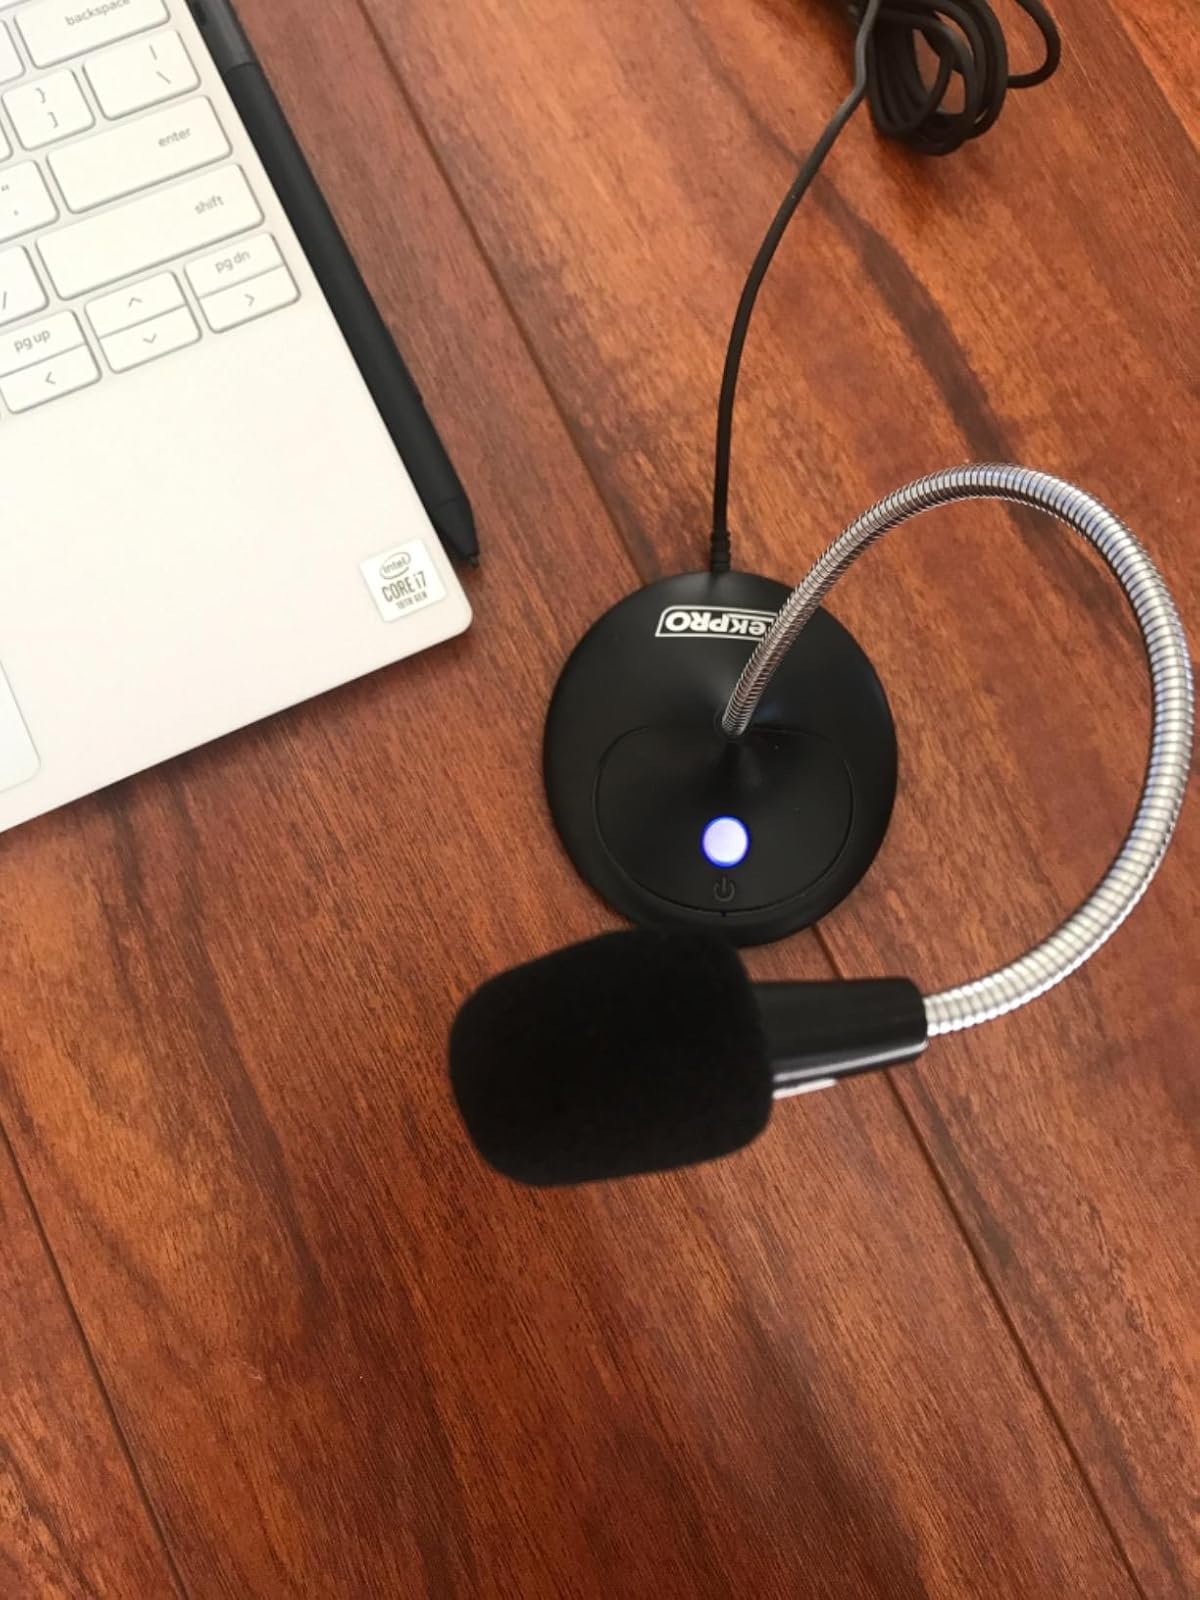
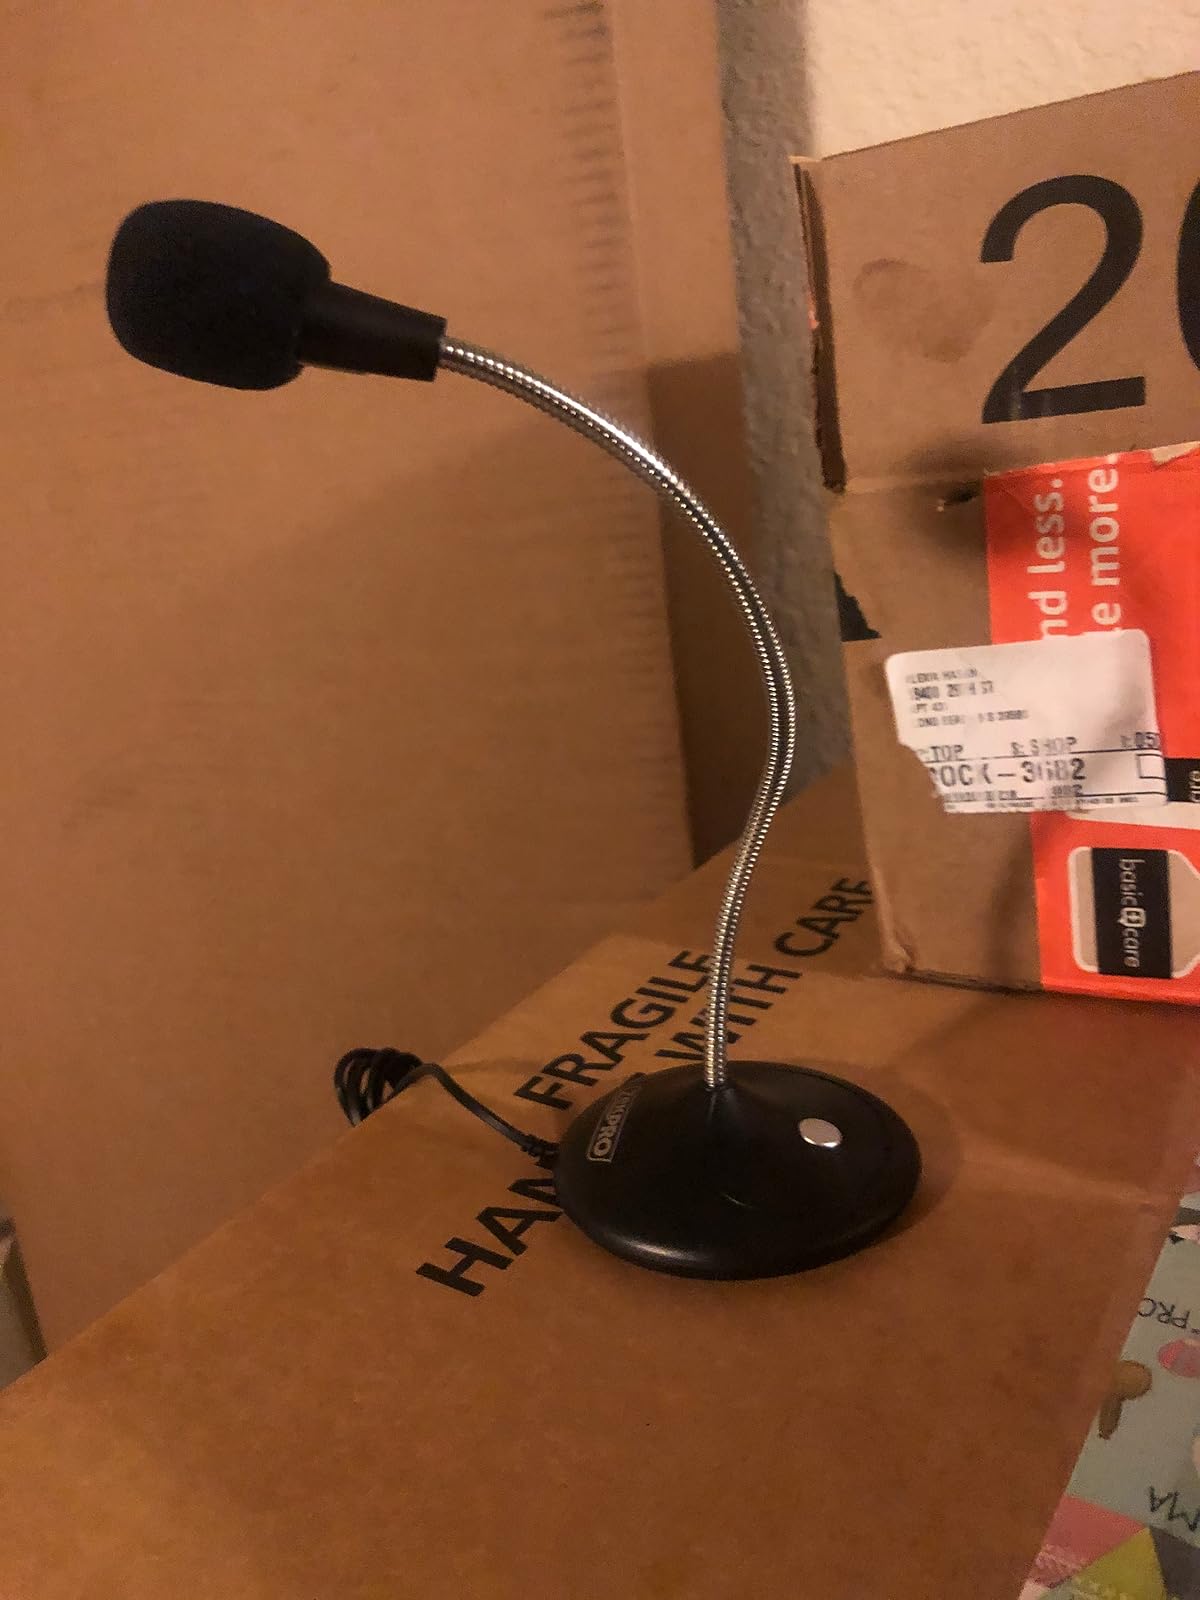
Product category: microphone
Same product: yes